L'Albenc

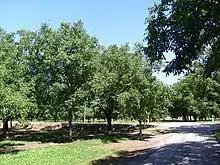
Walnut trees at L'Albenc

L'Ablenc has part of its territory classified and protected as a Site of Community Importance(ZNIEFF):